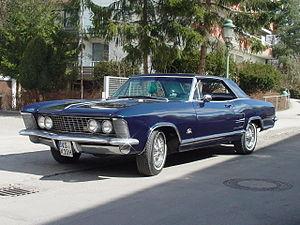
Le Coke bottle styling est un style de carrosserie automobile inspiré de la célèbre bouteille en verre de Coca-Cola classique en vue de profil. À la différence du concept « straight-edge », c'est un style de carrosserie d'automobiles aux ailes avant et arrière plus hautes que la ligne de caisse.